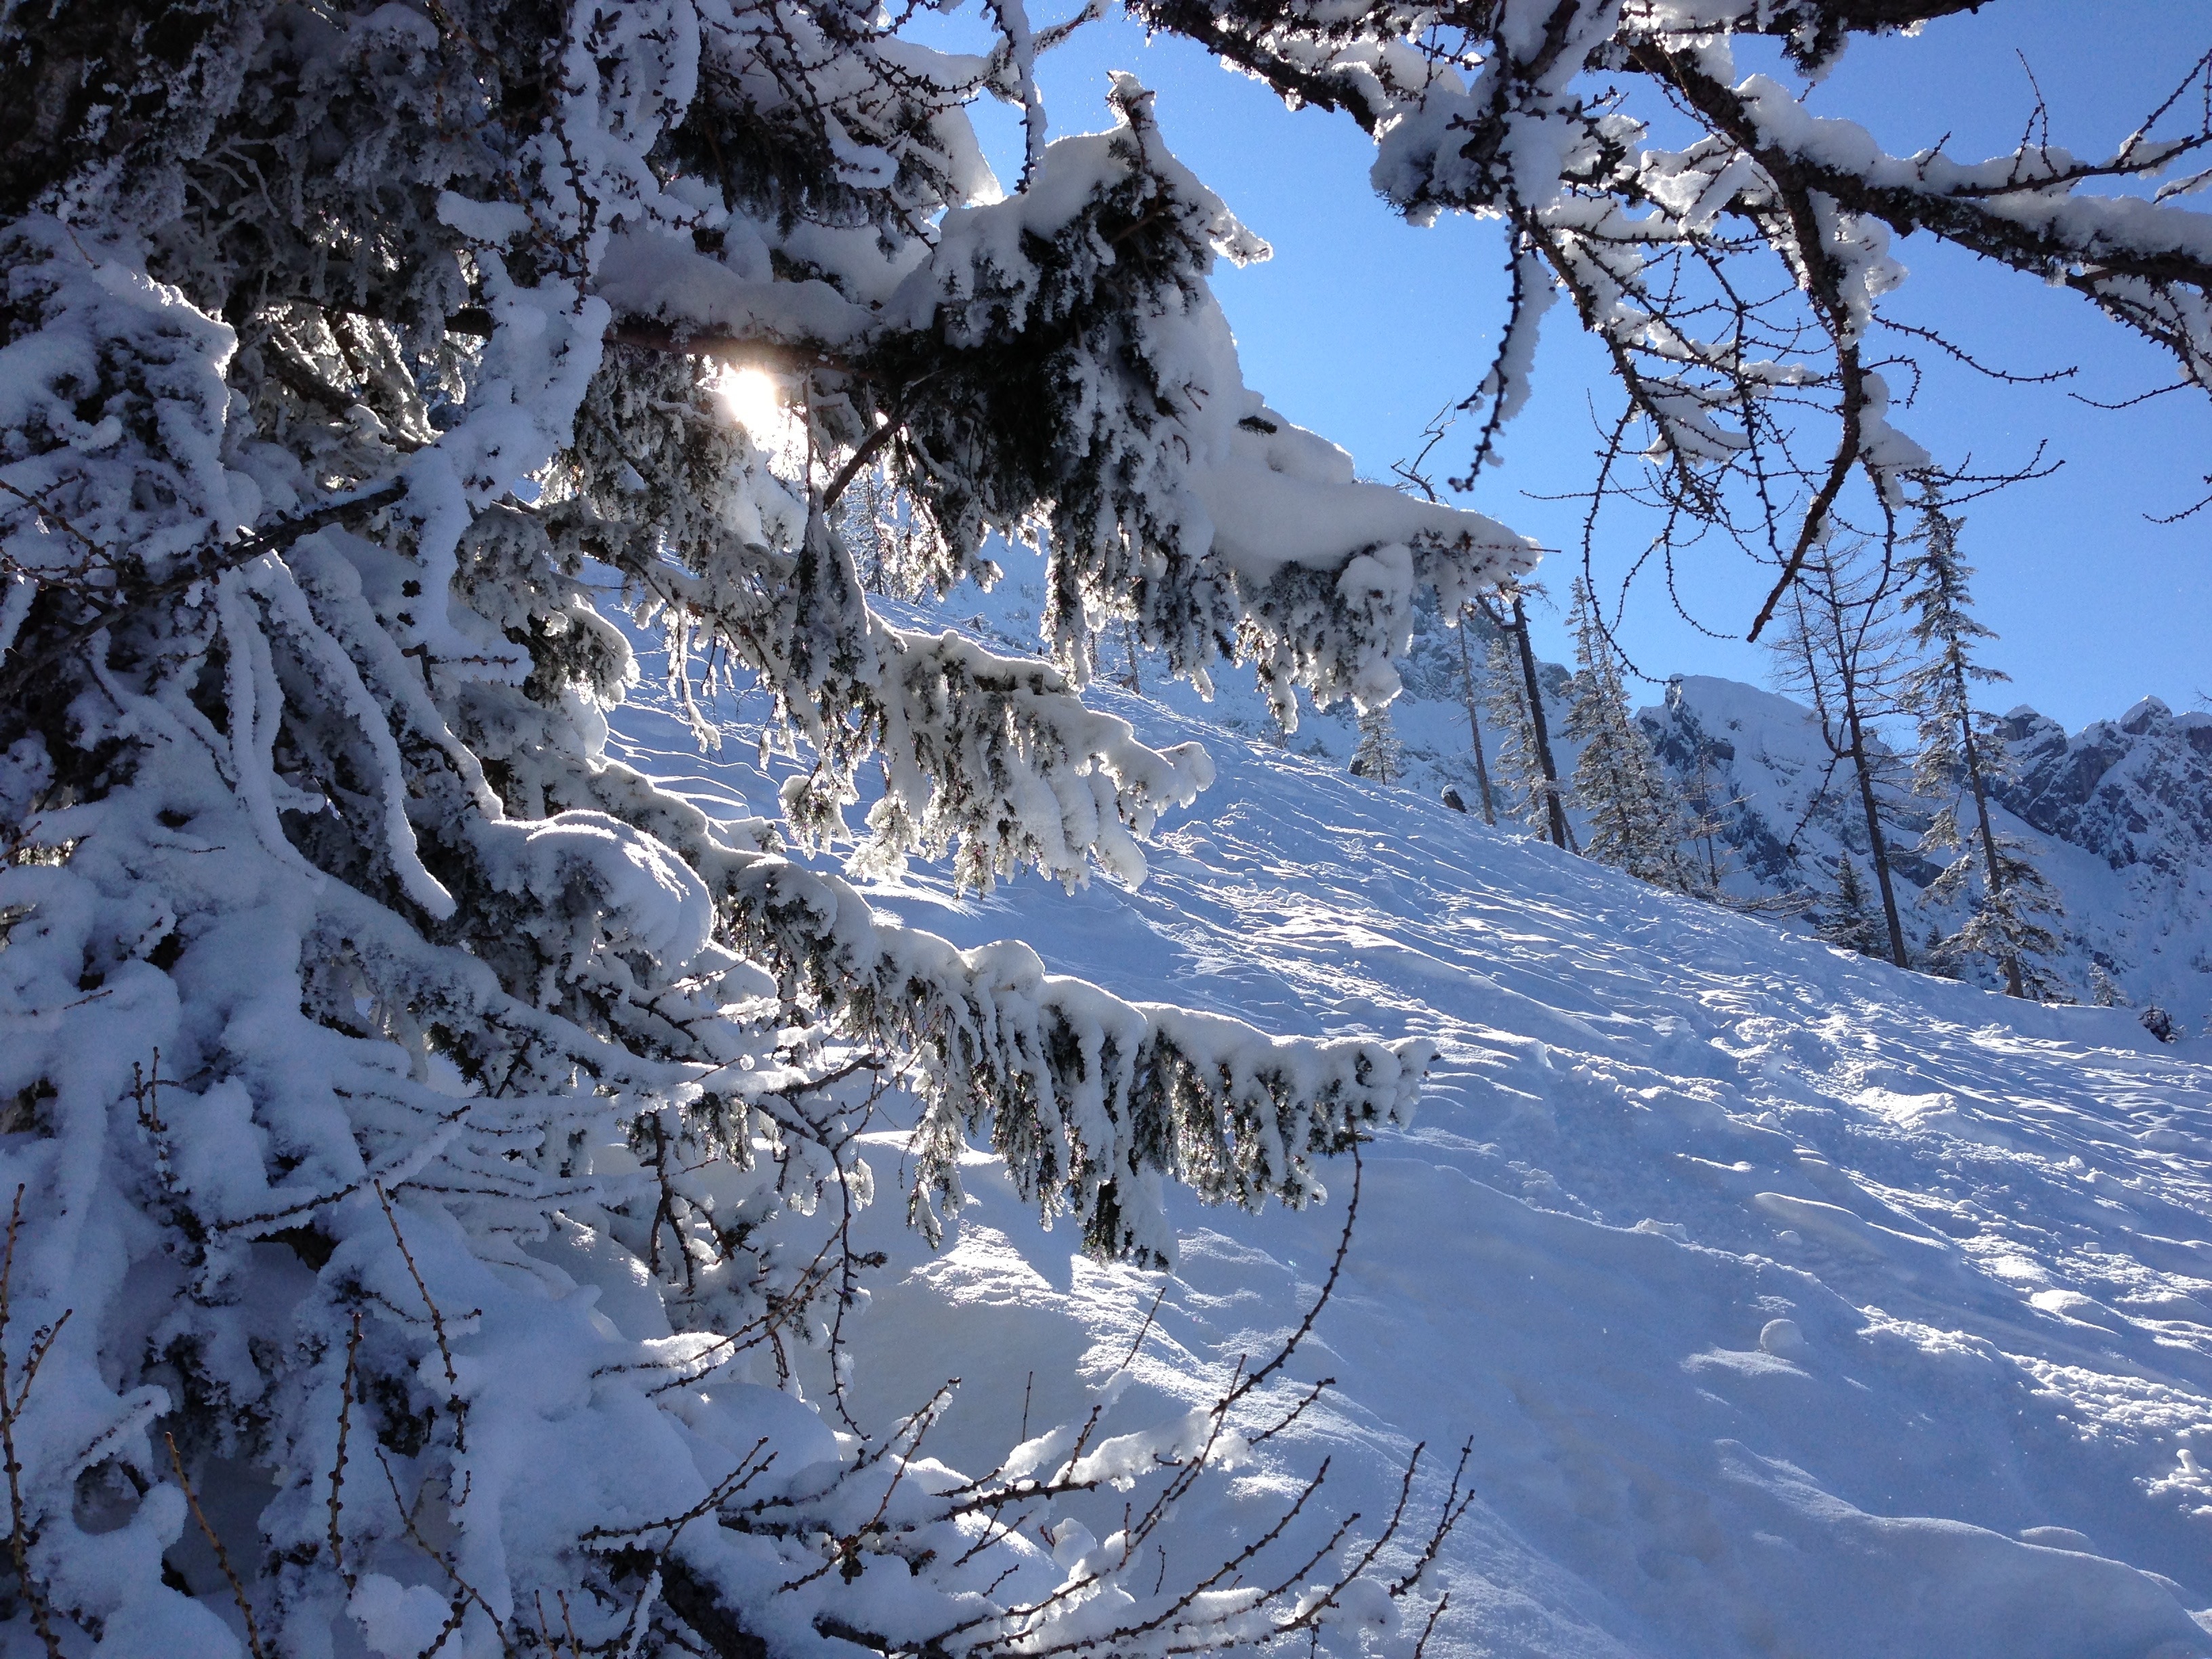
tree, mountain, snow, winter, white, mountain range, weather, skiing, season, ridge, mountains, alps, footwear, piste, freezing, backcountry skiiing, geological phenomenon